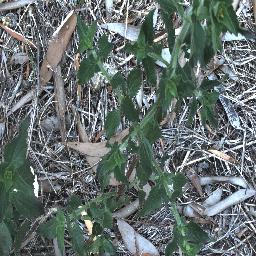
Label: siam_weed